Ericson Alexander Molano

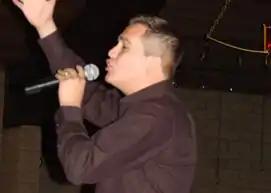

Ericson Alexander Molano (born November 20, 1979) is a Colombian-American Christian singer, known for his song "Dios Manda Lluvia". He has a Production company, Jehova-Nisi Producciones; where he is President and General Director. He is currently touring.